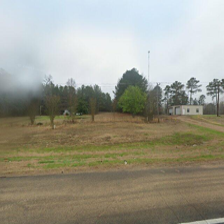
Label: streetView